Robert Vaughn

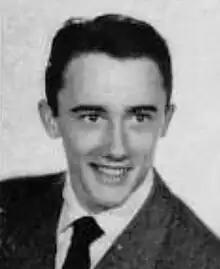
Robert Francis Vaughn senior portrait photo – 1950 North High School "Polaris" yearbook

Vaughn attended Lowell Elementary, Jordan Junior High School and North High School in Minneapolis, graduating in 1950. Nicknamed "Nobby", Vaughn's activity in high school included the "Polaris Weekly" school newspaper, the student council and various sports, including being named captain of the cross-country team.